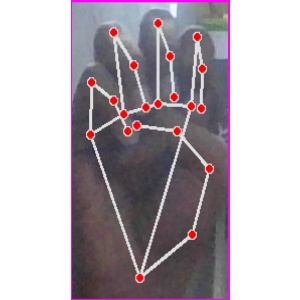
अक्षर: म